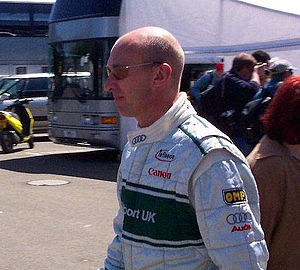
Perry McCarthy
Perry McCarthy
Perry McCarthy er en engelsk formel 1-kører, som var testkører i det britiske tv-program Top Gear.